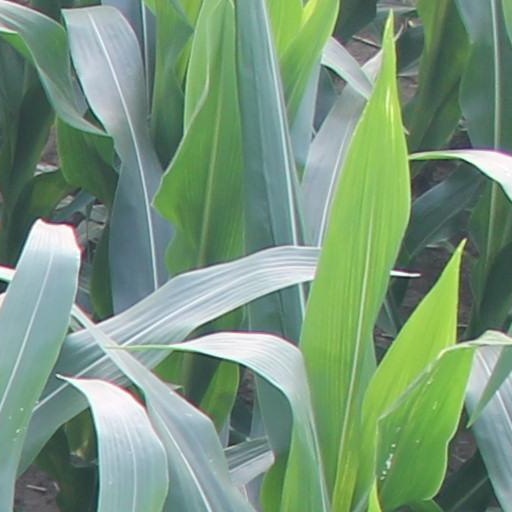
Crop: maize; corn